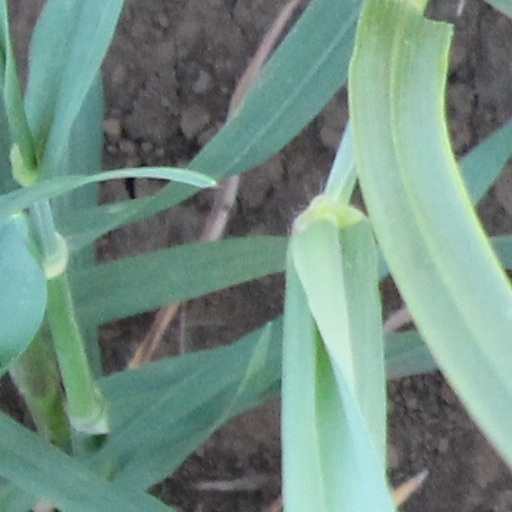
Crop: wheat